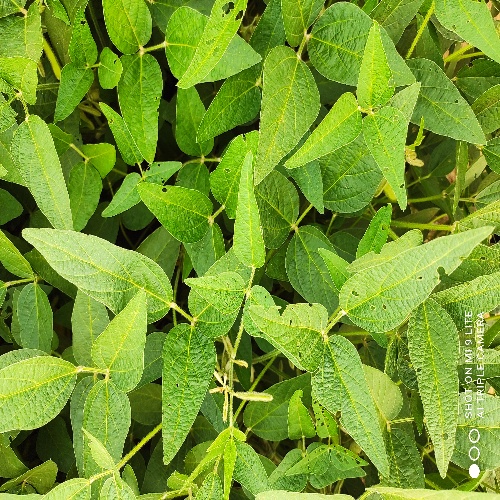
Label: Caterpillar